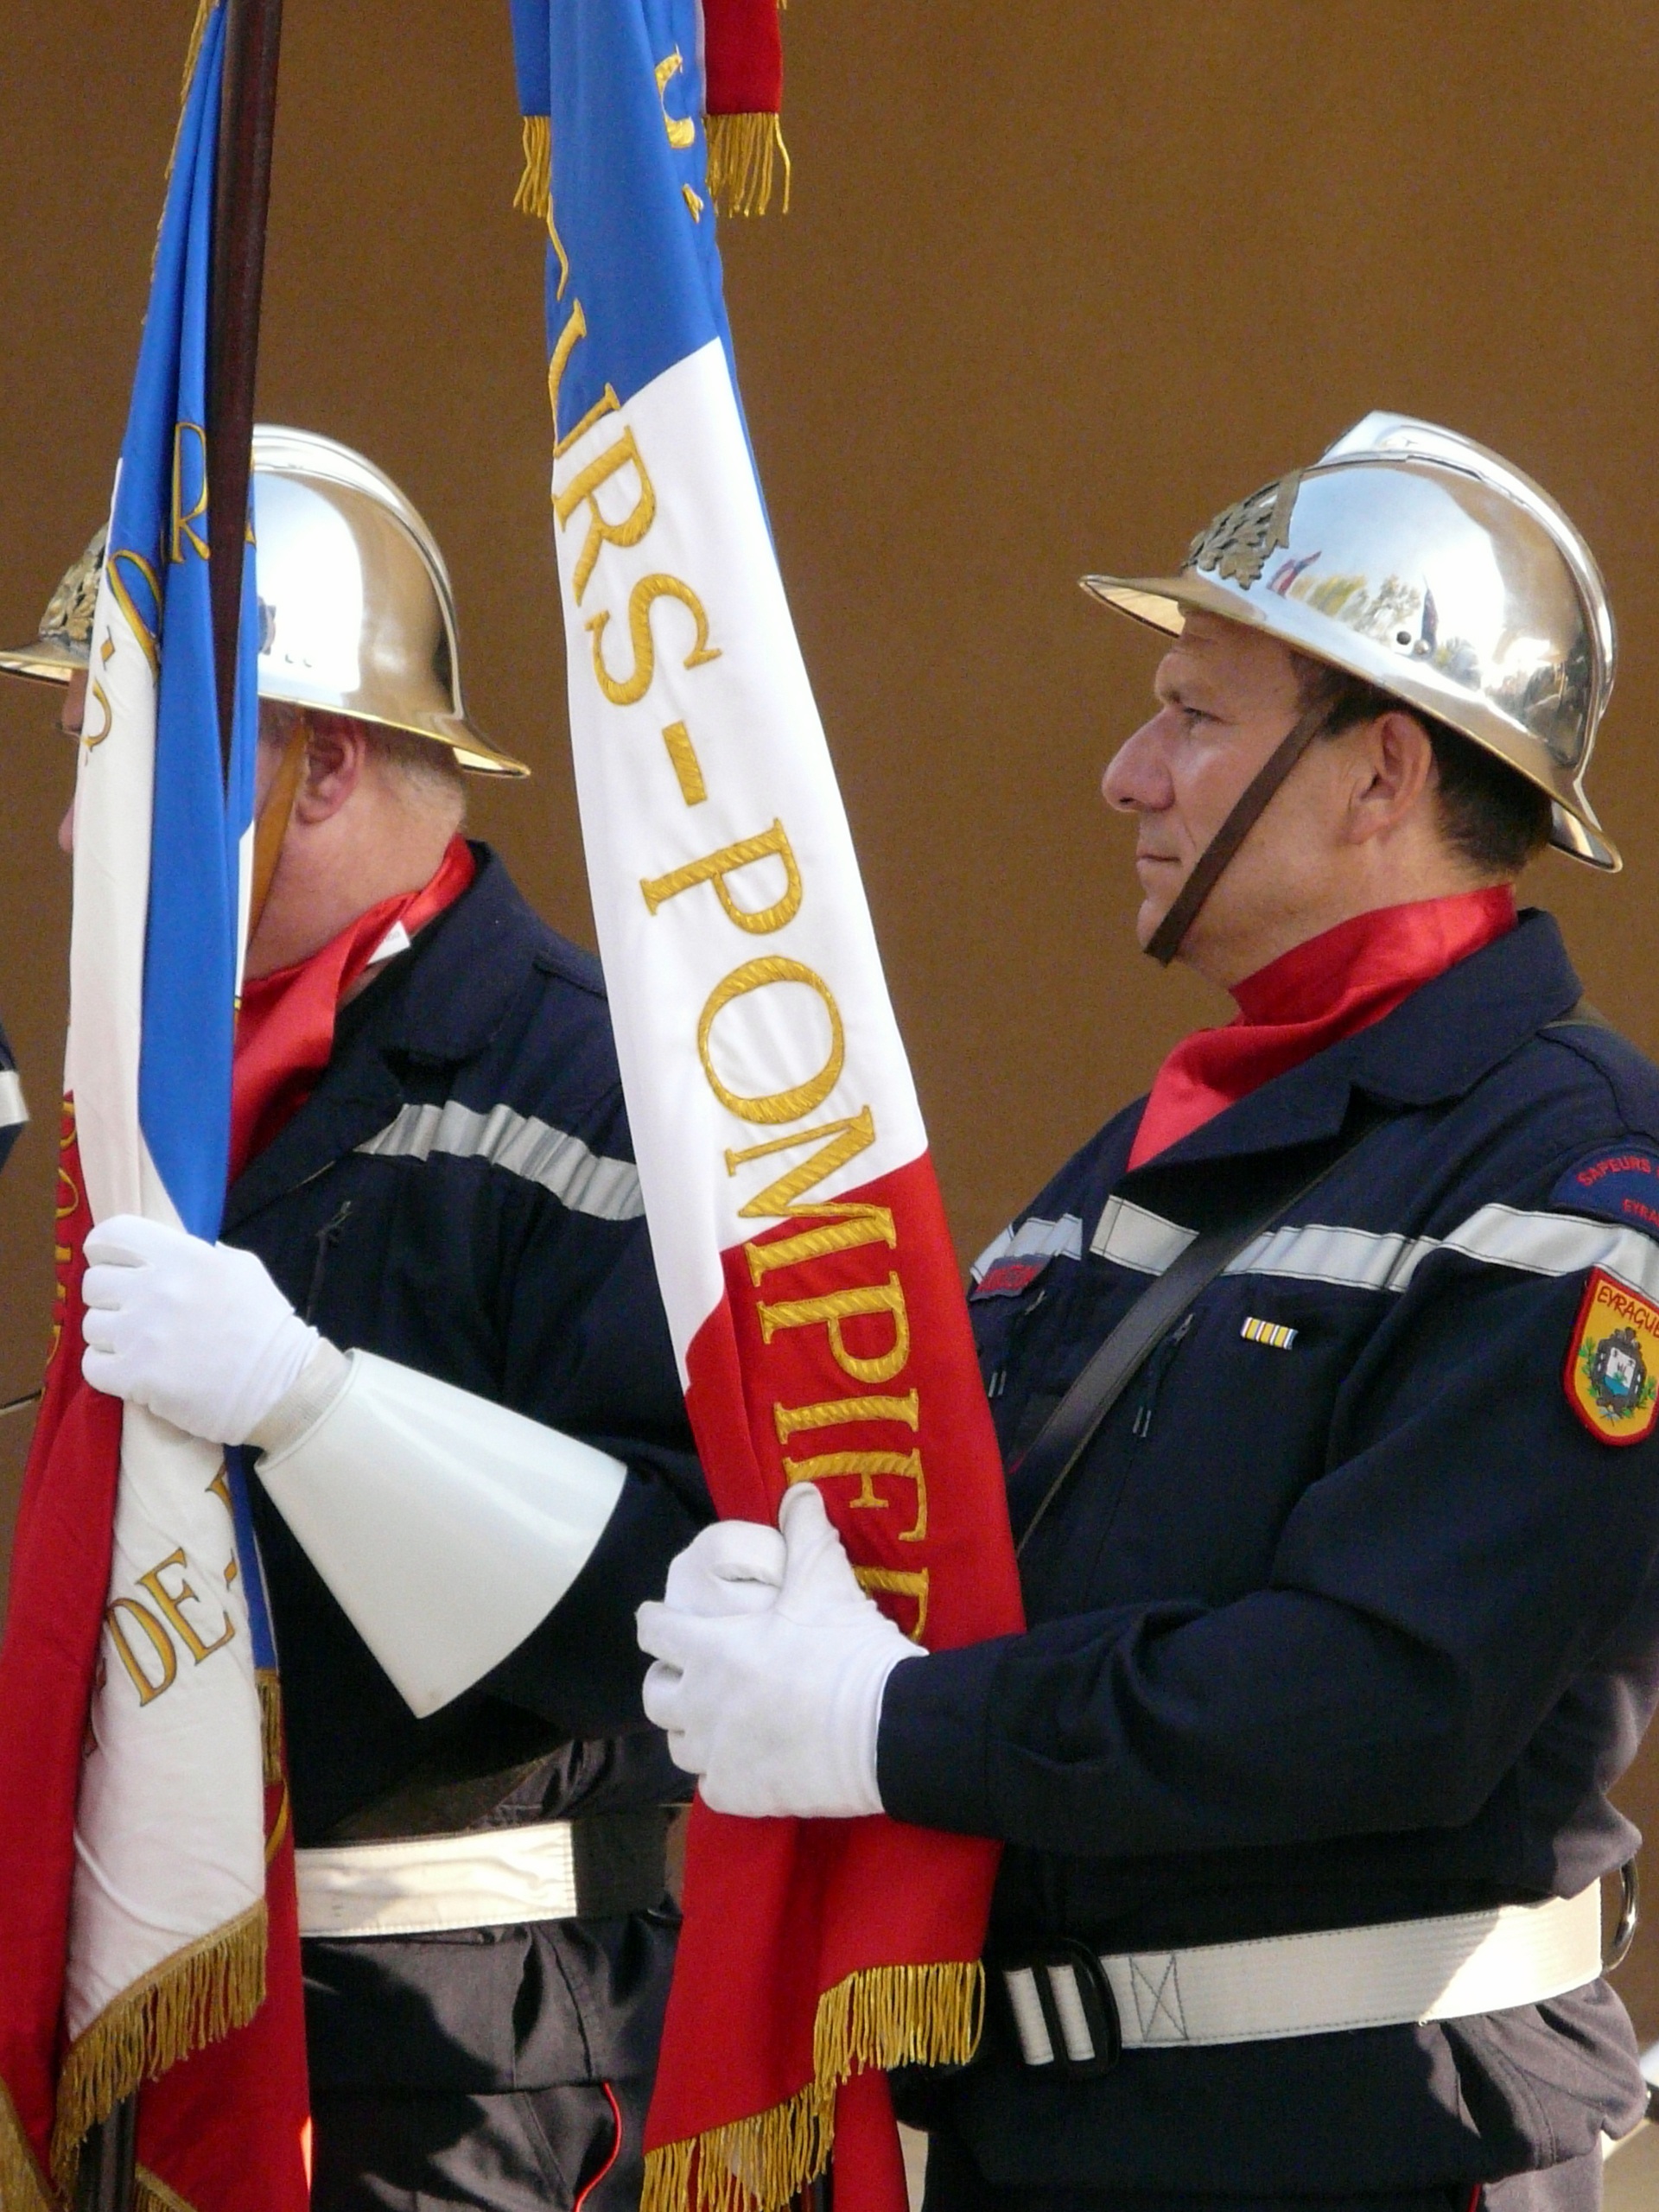
person, flag, fire, ceremony, firefighter